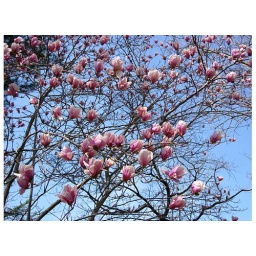
flower tree in backyard 1